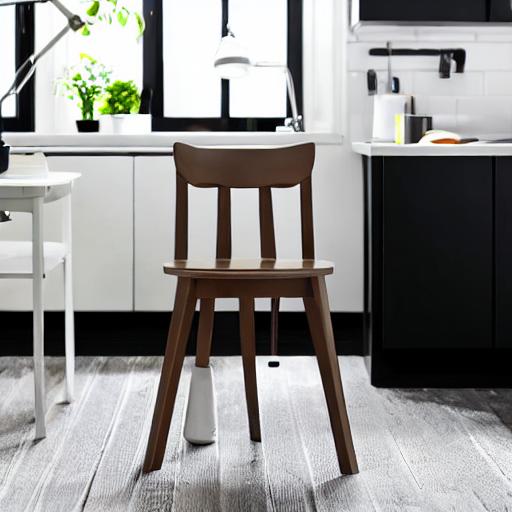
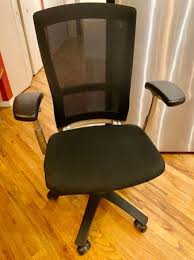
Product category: items_chair
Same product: no